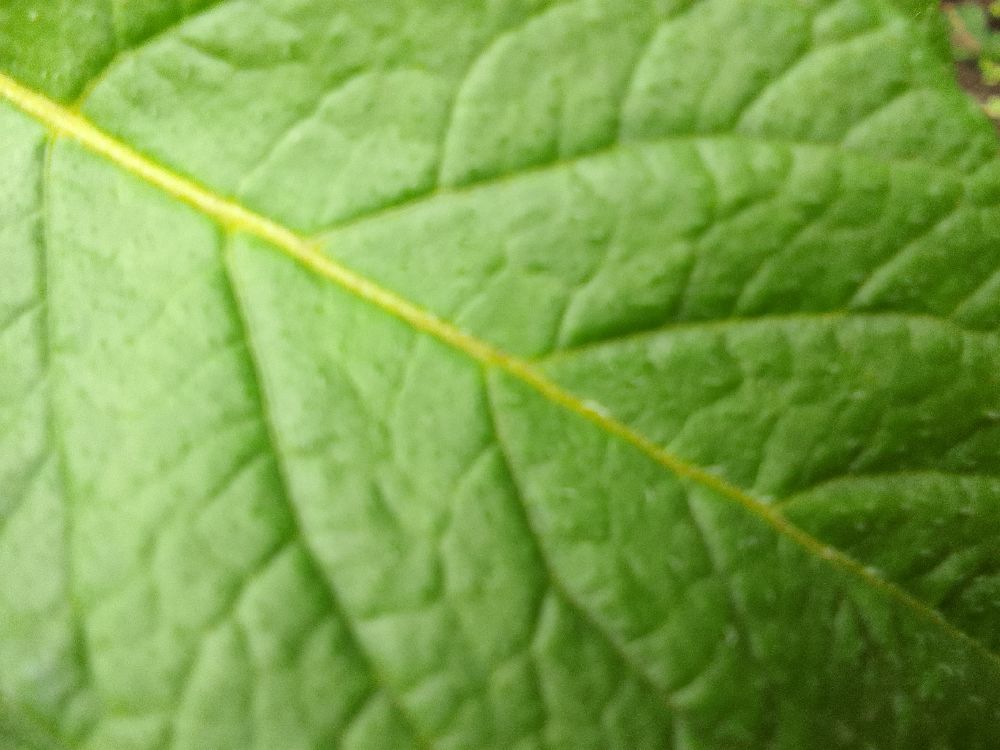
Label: Healthy